West Eleventh Street Historic District (Dubuque, Iowa)

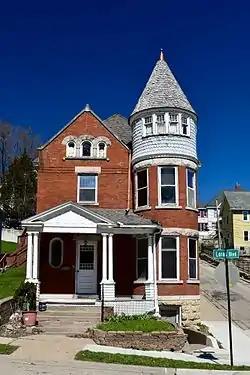
509 Loras Ave. (1897)

West Eleventh Street Historic District is a nationally recognized historic district located in Dubuque, Iowa, United States. It was listed on the National Register of Historic Places in 2004. At the time of its nomination it consisted of 288 resources, which included 191 contributing buildings, 32 contributing structures, 61 non-contributing buildings, two contributing sites, and one non-contributing structure. This district is a residential area on top of the bluff above the Jackson Park Historic District, which is in the river valley below. Its name comes from its historical association with the former West Eleventh Street Elevator, a funicular that was similar to the Fenelon Place Elevator to the south. For the most part the historic buildings here are single-family residences with their attendant out-buildings, although the number of out-buildings located here is relatively low. There is one apartment building and 46 duplexes. Some of the single-family houses were converted into multi-family residences, and then some of those were converted back. The various Victorian styles are found along the bluff fronts on the eastern and southern edge of the district, and vernacular structures on the northern and western sections. The Charles T. Hancock House (1890) was individually listed on the National Register. Given the steep bluffs in the district the historic structures are retaining walls and steps that replace the sidewalks.